Mary Heaton Vorse

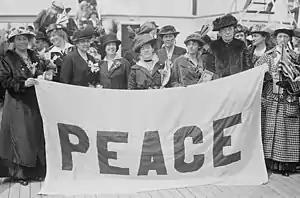
Vorse with American delegates to the April 1915 International Women's Peace Congress in The Hague.

Vorse had met O'Brien during the 1912 textile strike in Lawrence, Massachusetts. Barbara Ehrenreich dates the beginning of Vorse's activist writing to the horrors of the Triangle Shirtwaist Factory fire which she witnessed the year before just blocks from her home in Greenwich Village. But in her 1934 autobiography, "A Footnote to Folly," Vorse identifies the Lawrence strike as the turning point in her life.